Marienplatz

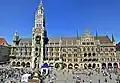
New Town Hall

Marienplatz was named after the Mariensäule, a Marian column erected in its centre in 1638 to celebrate the end of Swedish occupation. Today the Marienplatz is dominated by the New Town Hall (Neues Rathaus) on the north side, and the Old Town Hall (Altes Rathaus, a reconstructed Gothic council hall with a ballroom and tower) on the east side.